Rubik's Slide

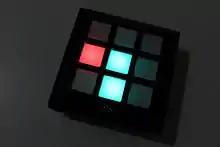
A Rubik's Slide puzzle

Rubik's Slide electronic puzzle game is a Rubik's-branded combination puzzle produced by TechnoSource in 2010. Players must manipulate the circuit to re-create a specified pattern, with 10,000 puzzles built into the device.